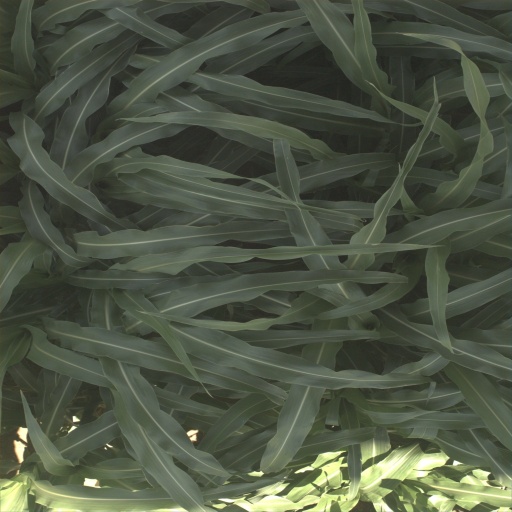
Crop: sorghum